Question: Please indicate a possible affordance area of the book that can be used for holding
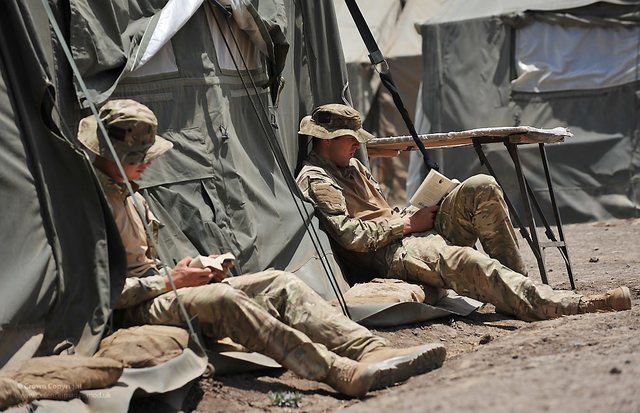
Answer: [185.5, 250.5, 238.5, 278.5]